Warsaw Uprising Monument

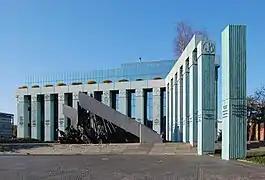
Warsaw Uprising Monument in Krasiński Square in Warsaw

Warsaw Uprising Monument is a monument in Warsaw, Poland, dedicated to the Warsaw Uprising of 1944. Unveiled in 1989, it was designed by Jacek Budyn and sculpted by Wincenty Kućma. It is located on the southern side of Krasiński Square.